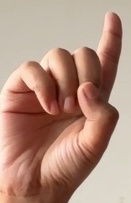
ASL sign: D